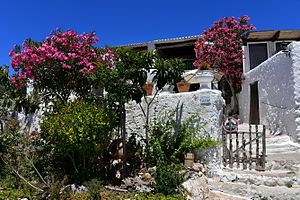
Ibiza
Gammel hytte
Ibiza er en af de Baleariske Øer i den spanske øgruppe i Middelhavet. De største byer på øen er Ibiza By og Sant